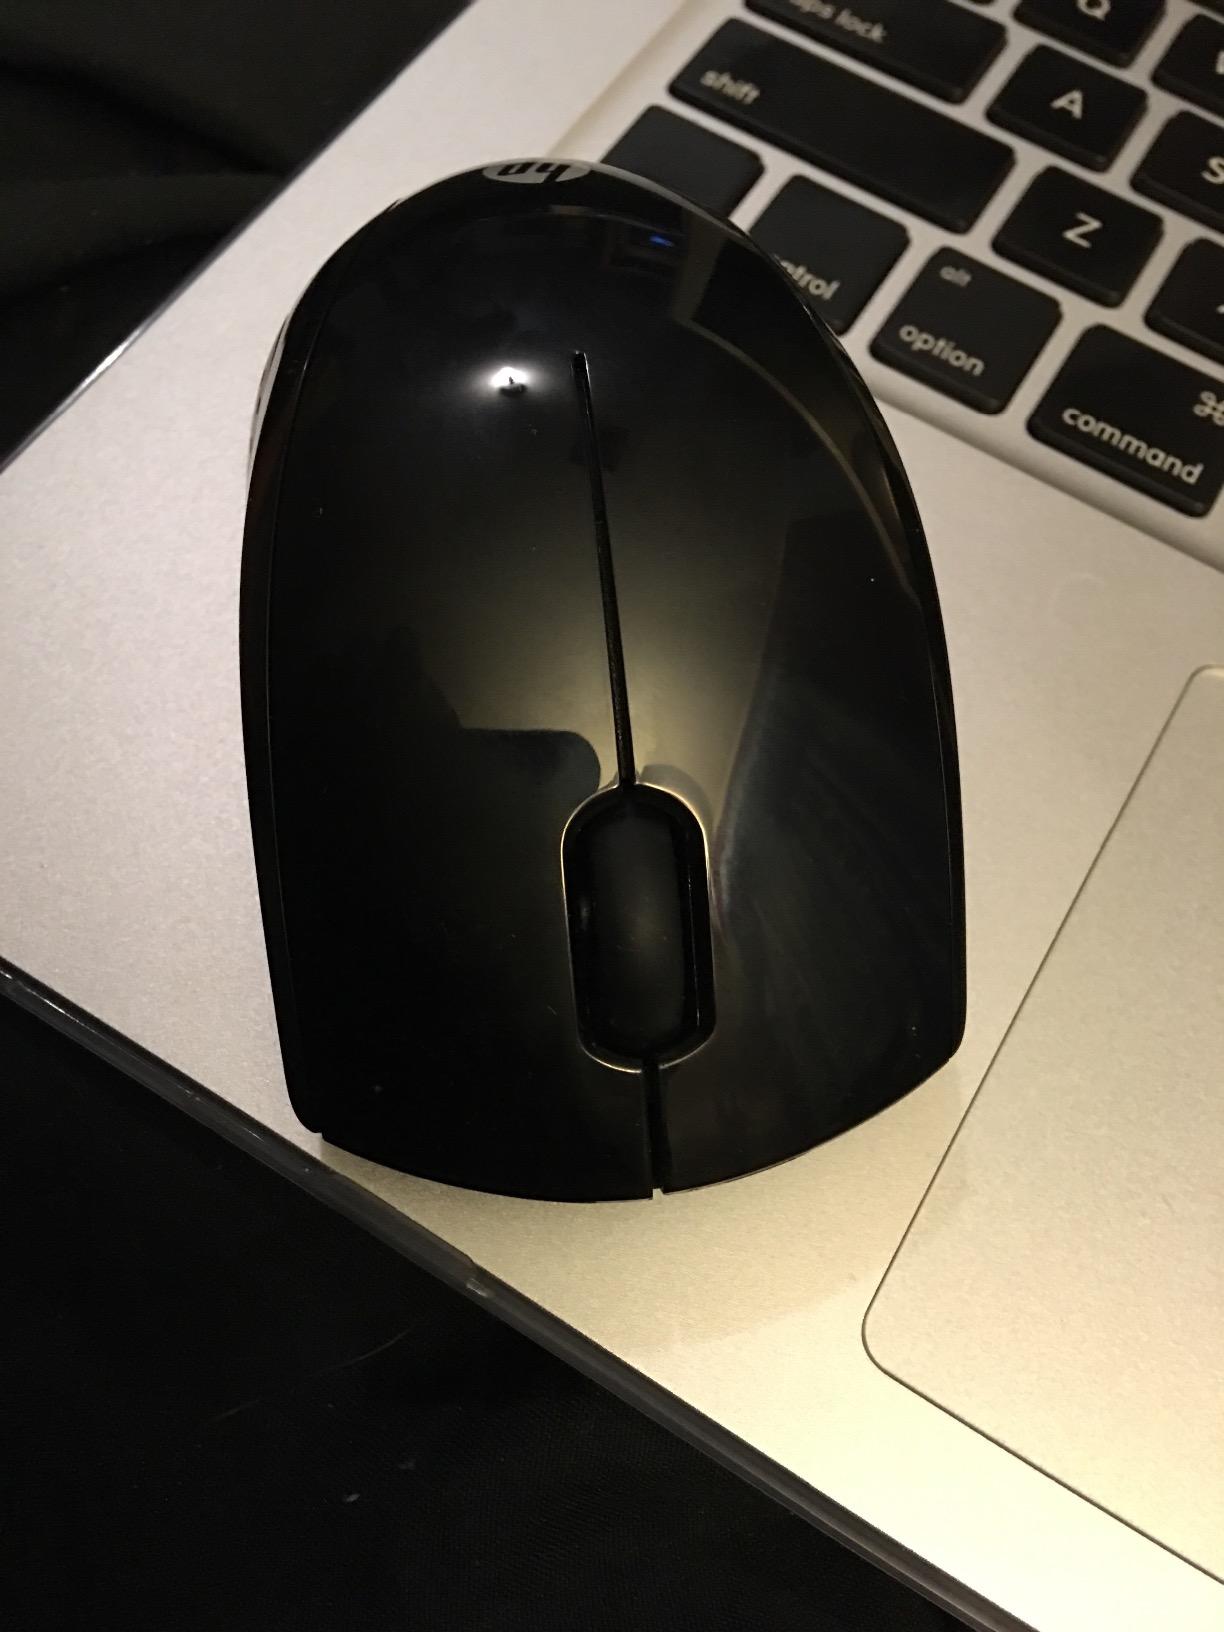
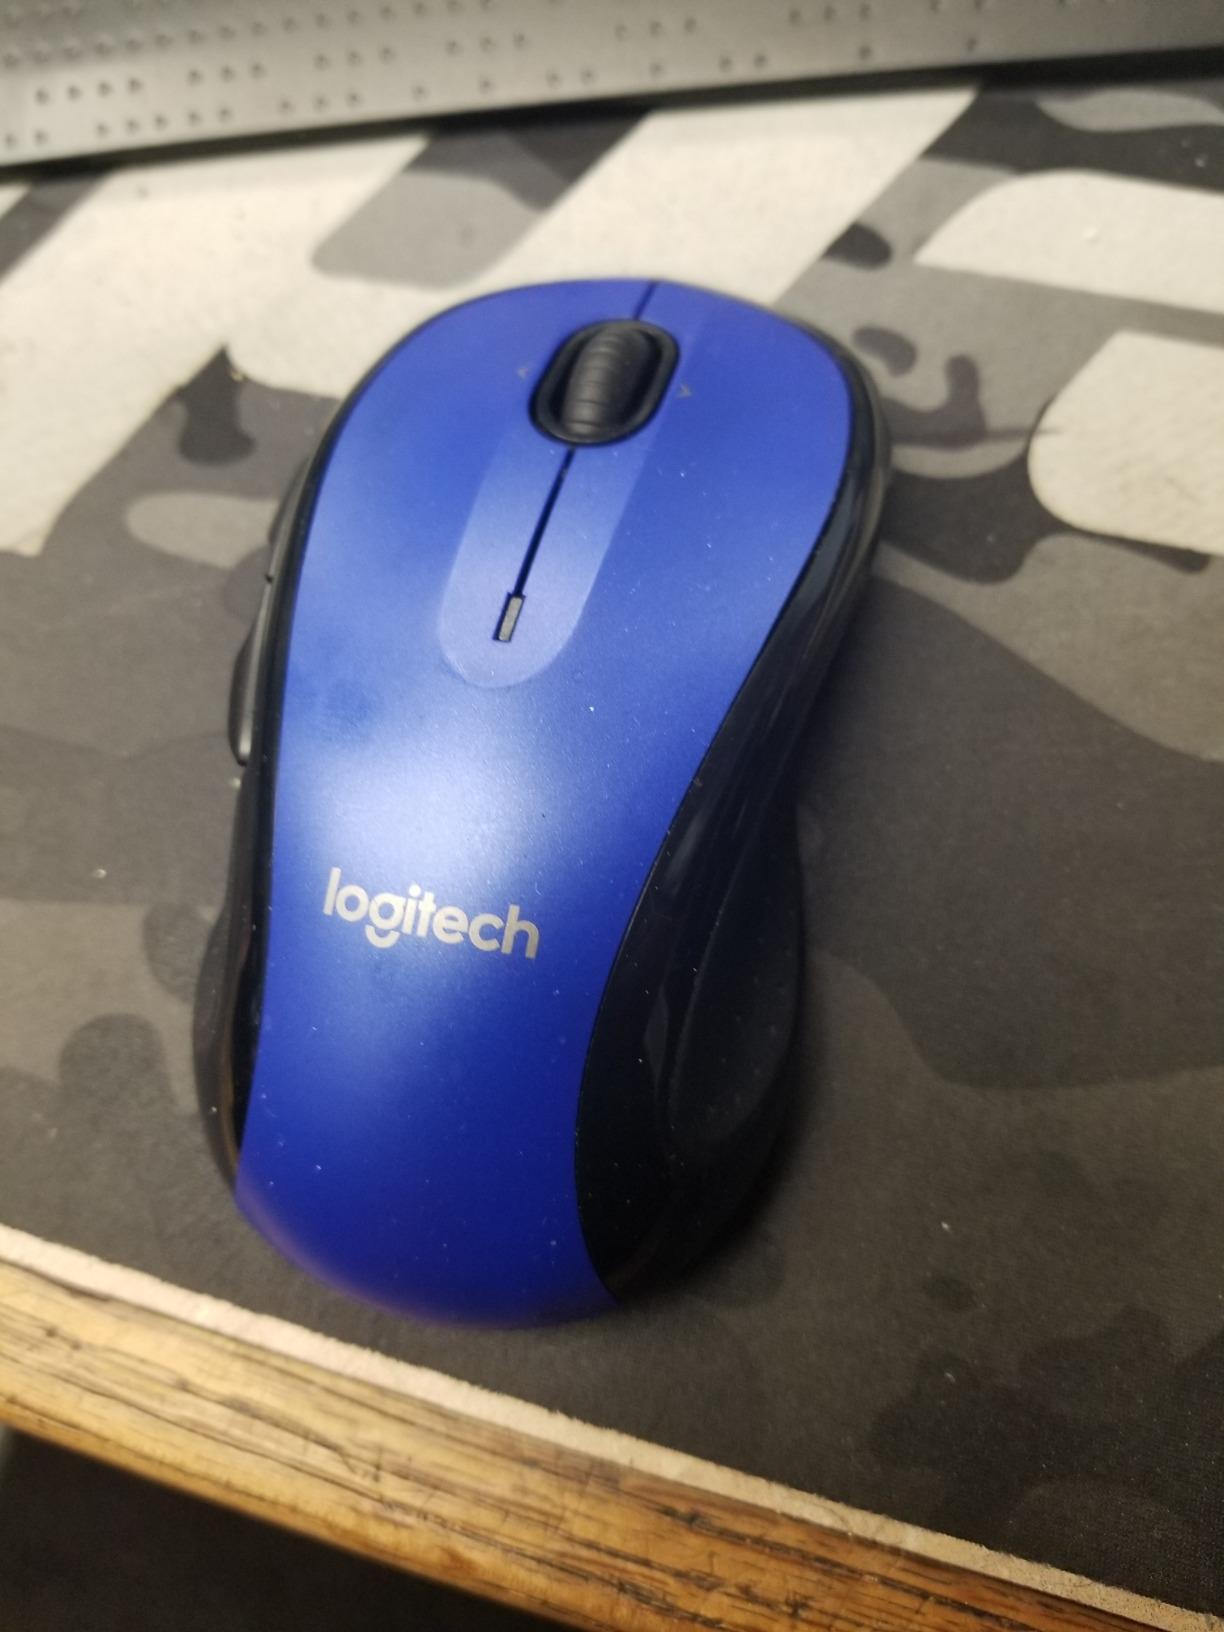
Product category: mouse
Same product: no